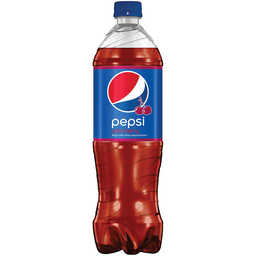
Label: plastic